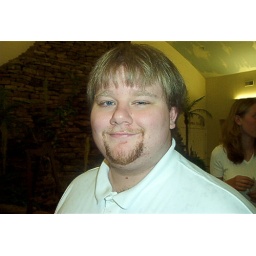
When we were standing in line to sign the guest book at Eve's wedding reception in 2002. What a guy.